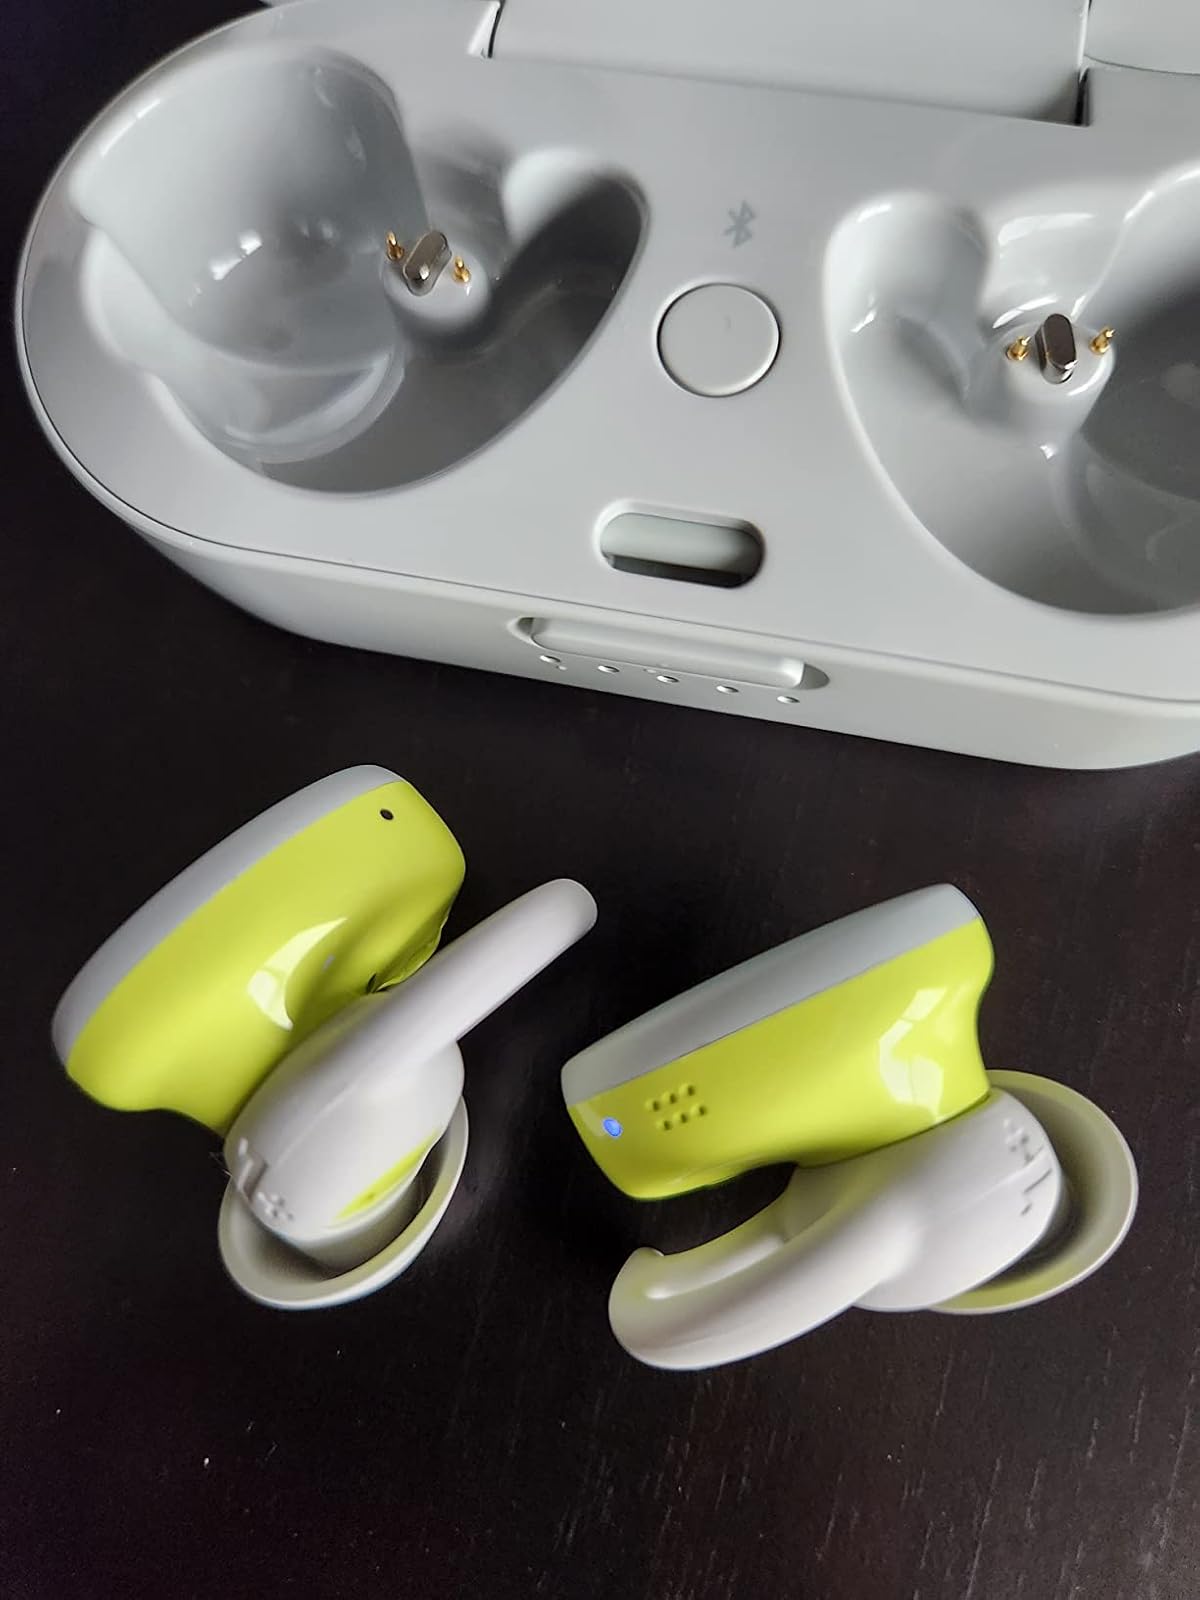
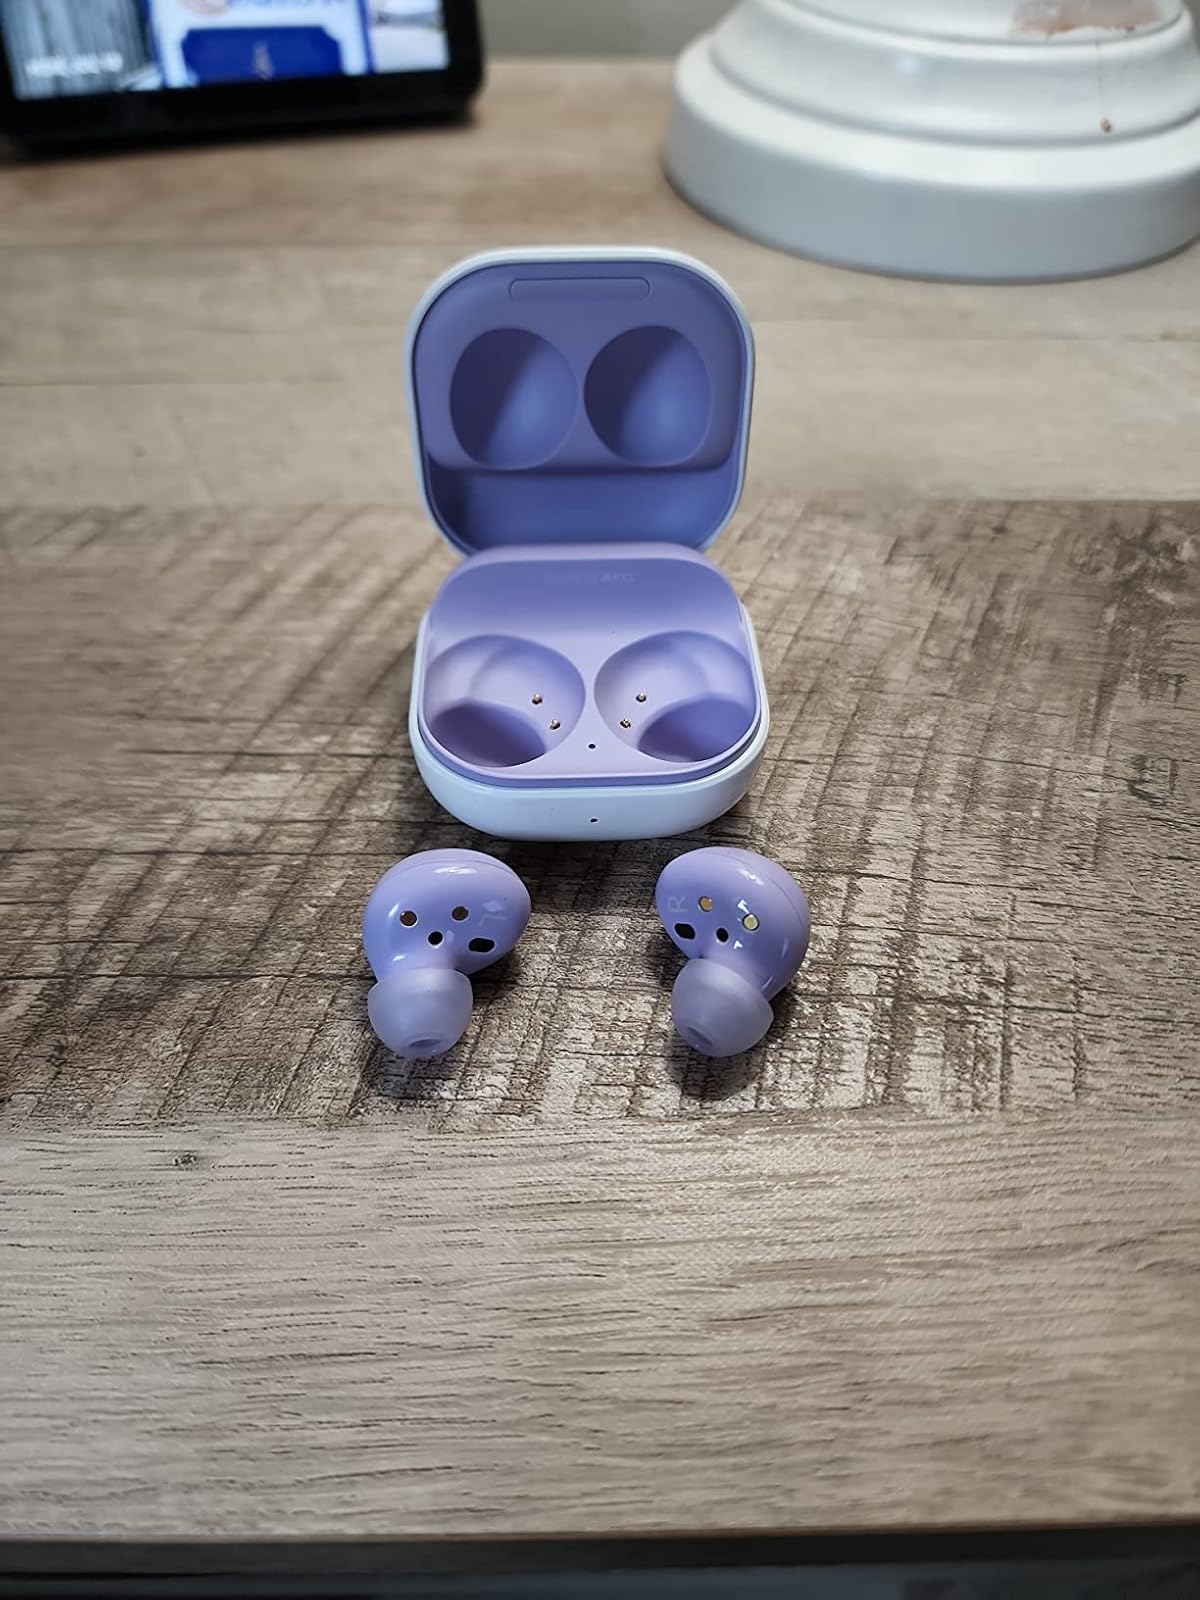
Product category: earbuds
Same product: no